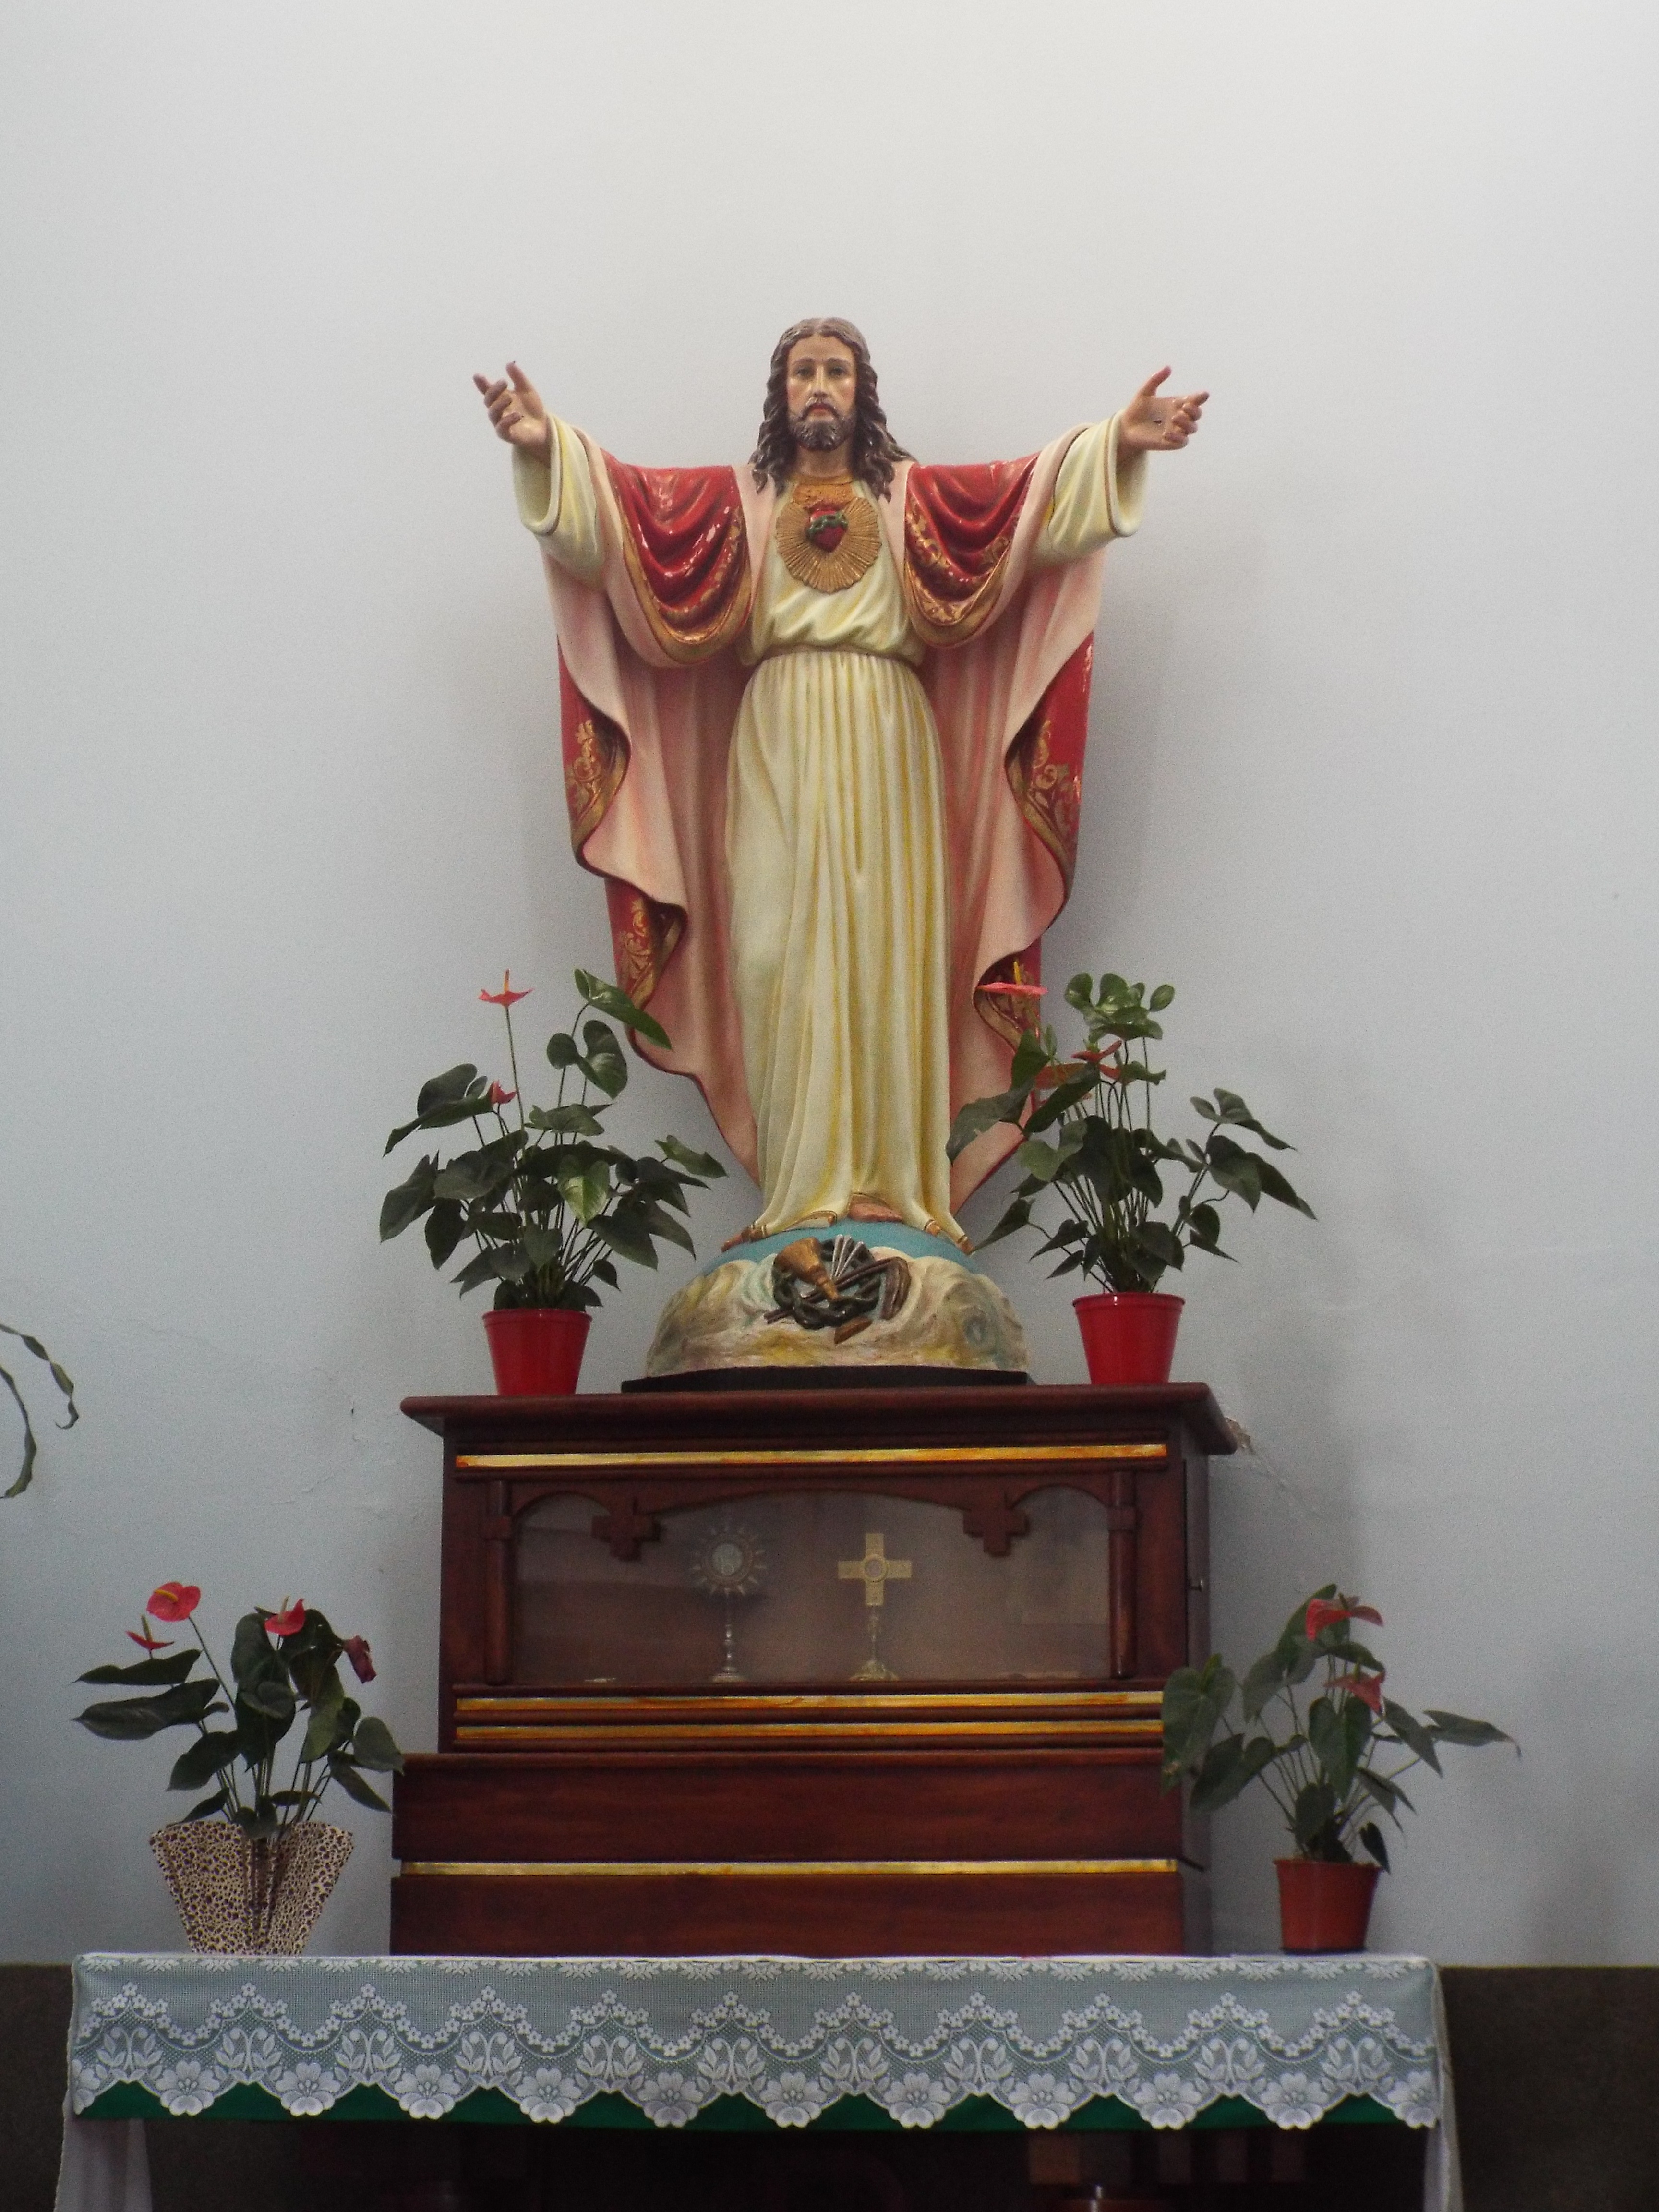
monument, statue, religion, sculpture, art, altar, faith, santos, carving